Quantum chaos

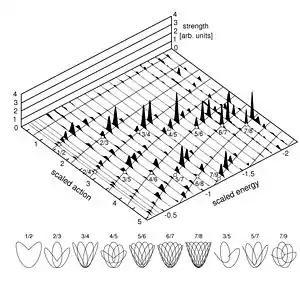
Experimental recurrence spectra of lithium in an electric field showing birth of quantum recurrences corresponding to bifurcations of classical orbits.

During the first half of the twentieth century, chaotic behavior in mechanics was recognized (as in the three-body problem in celestial mechanics), but not well understood. The foundations of modern quantum mechanics were laid in that period, essentially leaving aside the issue of the quantum-classical correspondence in systems whose classical limit exhibit chaos.